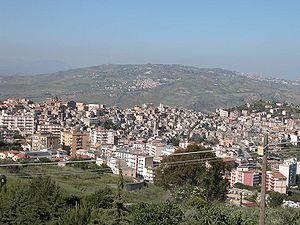
Casteltermini est une commune de la province d'Agrigente dans la région de Sicile en Italie.